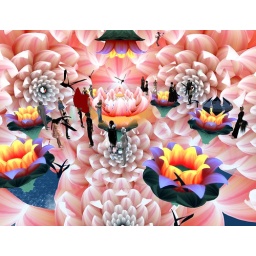
A new generation of the lotus flower tower by Eshi Otawara.